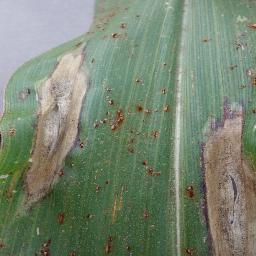
Label: Corn___Northern_Leaf_Blight